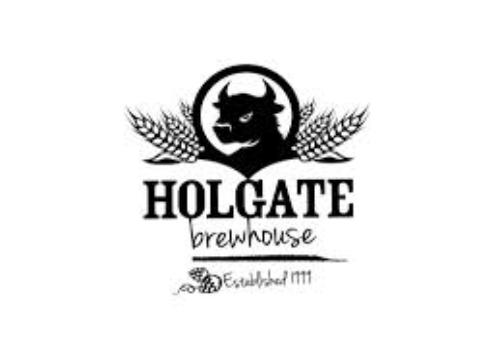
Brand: Holgate
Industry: Food